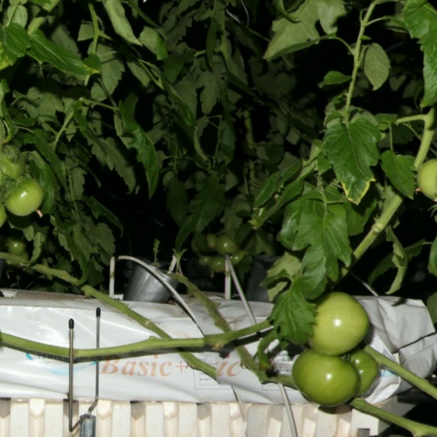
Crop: tomato